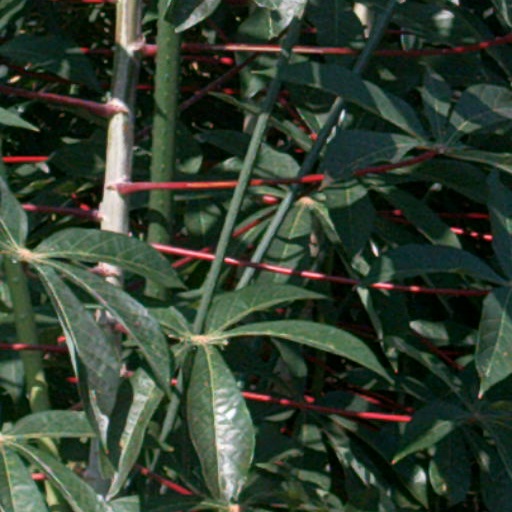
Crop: cassava